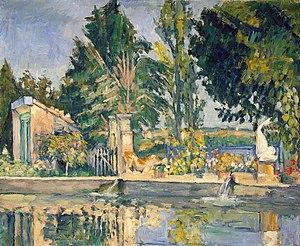
Cette liste de peintures de Paul Cézanne reste non exhaustive.
Le Bassin du Jas de Bouffan, ou Le Bassin, est un tableau de Paul Cézanne conservé au musée de l'Ermitage de Saint-Pétersbourg et composé vers 1876.
La bastide du Jas de Bouffan est une bastide-maison de maître-musée du XVIIIᵉ siècle du Jas-de-Bouffan d'Aix-en-Provence dans les Bouches-du-Rhône en Provence-Alpes-Côte d'Azur. Maison familiale du célèbre peintre Paul Cézanne qui y vit et y peint durant 40 ans une importante partie de son oeuvre, ce musée est un des sites Cézanne d'Aix-en Provence, avec son cabanon de Cézanne des carrières de Bibémus, son atelier des Lauves, ou sa maison de Cézanne à L'Estaque de Marseille. La bastide et le parc sont classés aux monuments historiques depuis le 16 mars 1943 et depuis 2001.